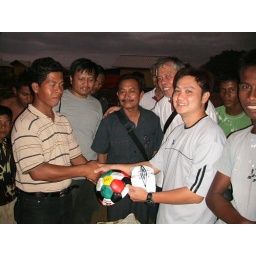
Village chief is the person in dark shirt